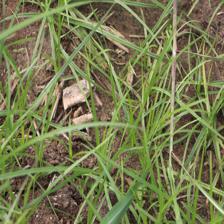
Label: Grass